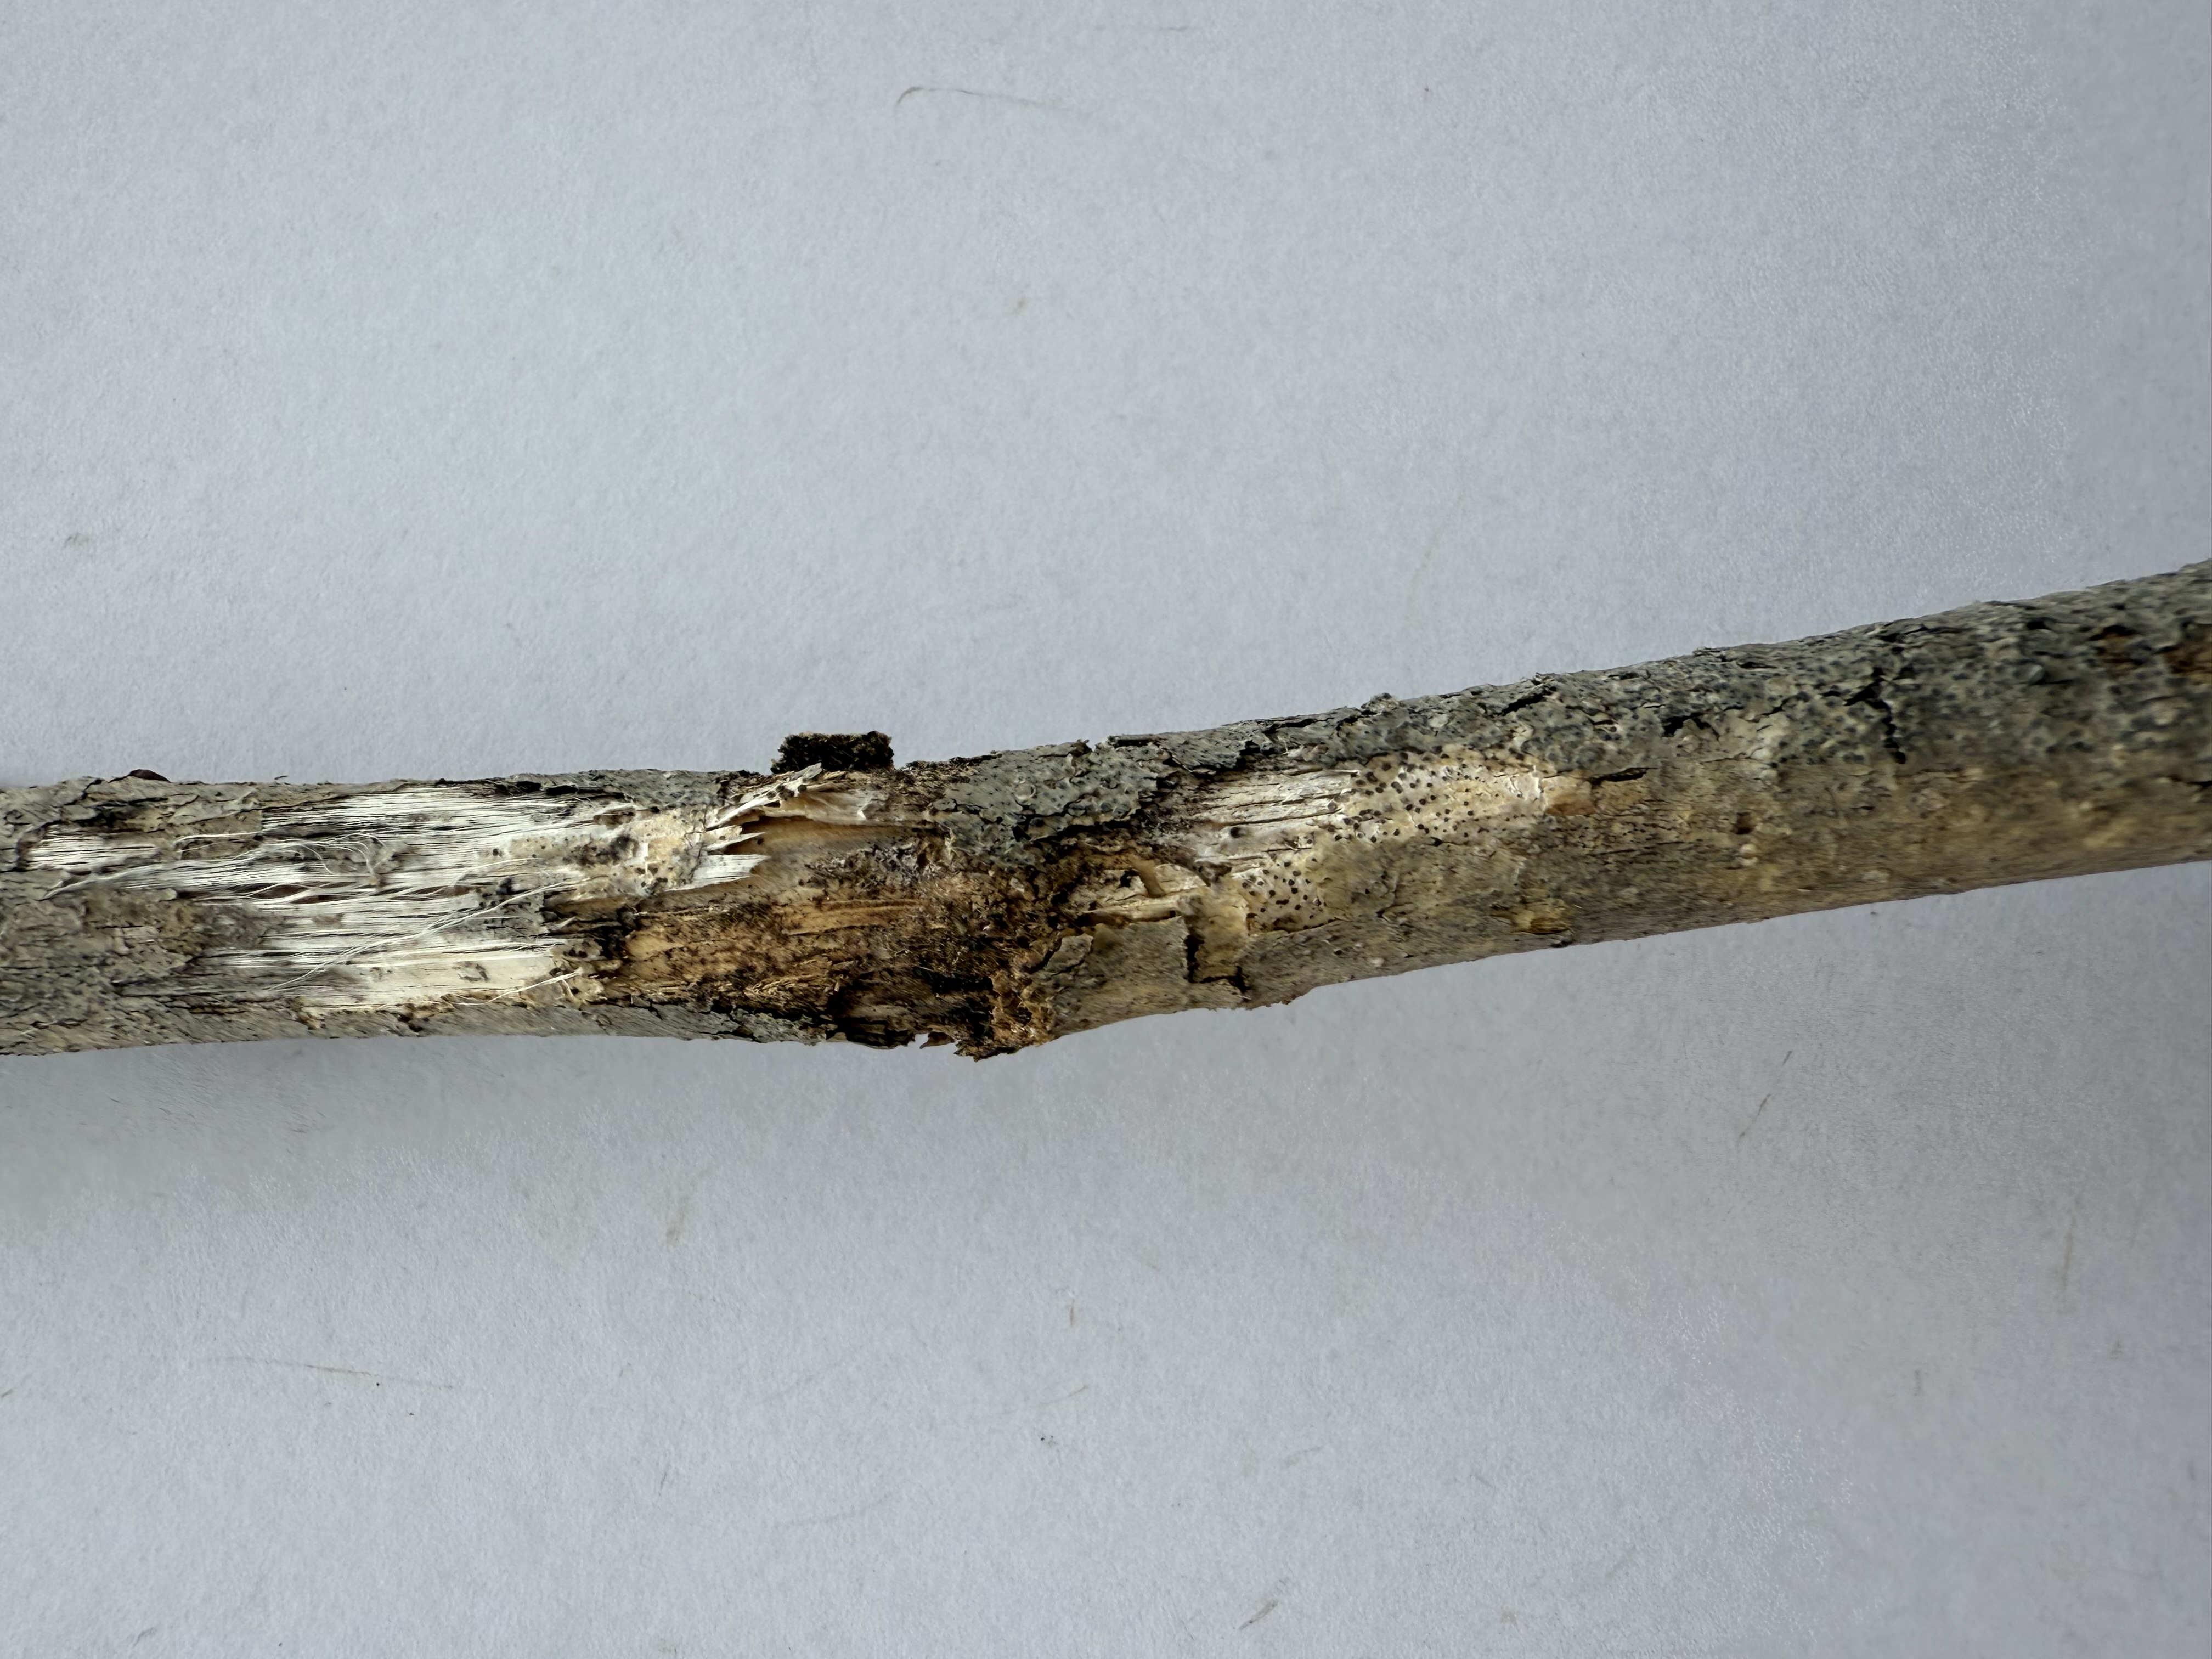
Variety: Black Mulberry